Pennsylvania Route 286

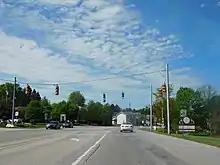
PA 286 in Indiana

PA 286 is designated by multiple names along its route, including the Golden Mile Highway, Saltsburg Road, Washington Street, Salt Street, Main Street, Oakland Avenue, Philadelphia Street, and Franklin Street. Although it is signed east–west, the route takes a more northeast–southwest direction, especially in Indiana and Clearfield counties.